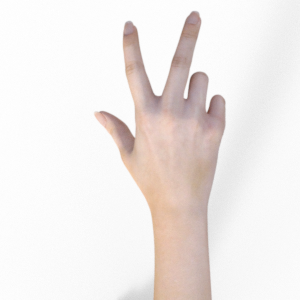
Label: scissors